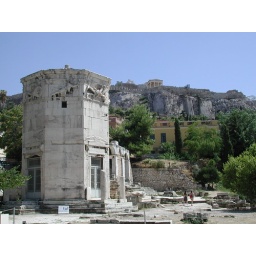
Water tower in Athens, look on the hill in the background.